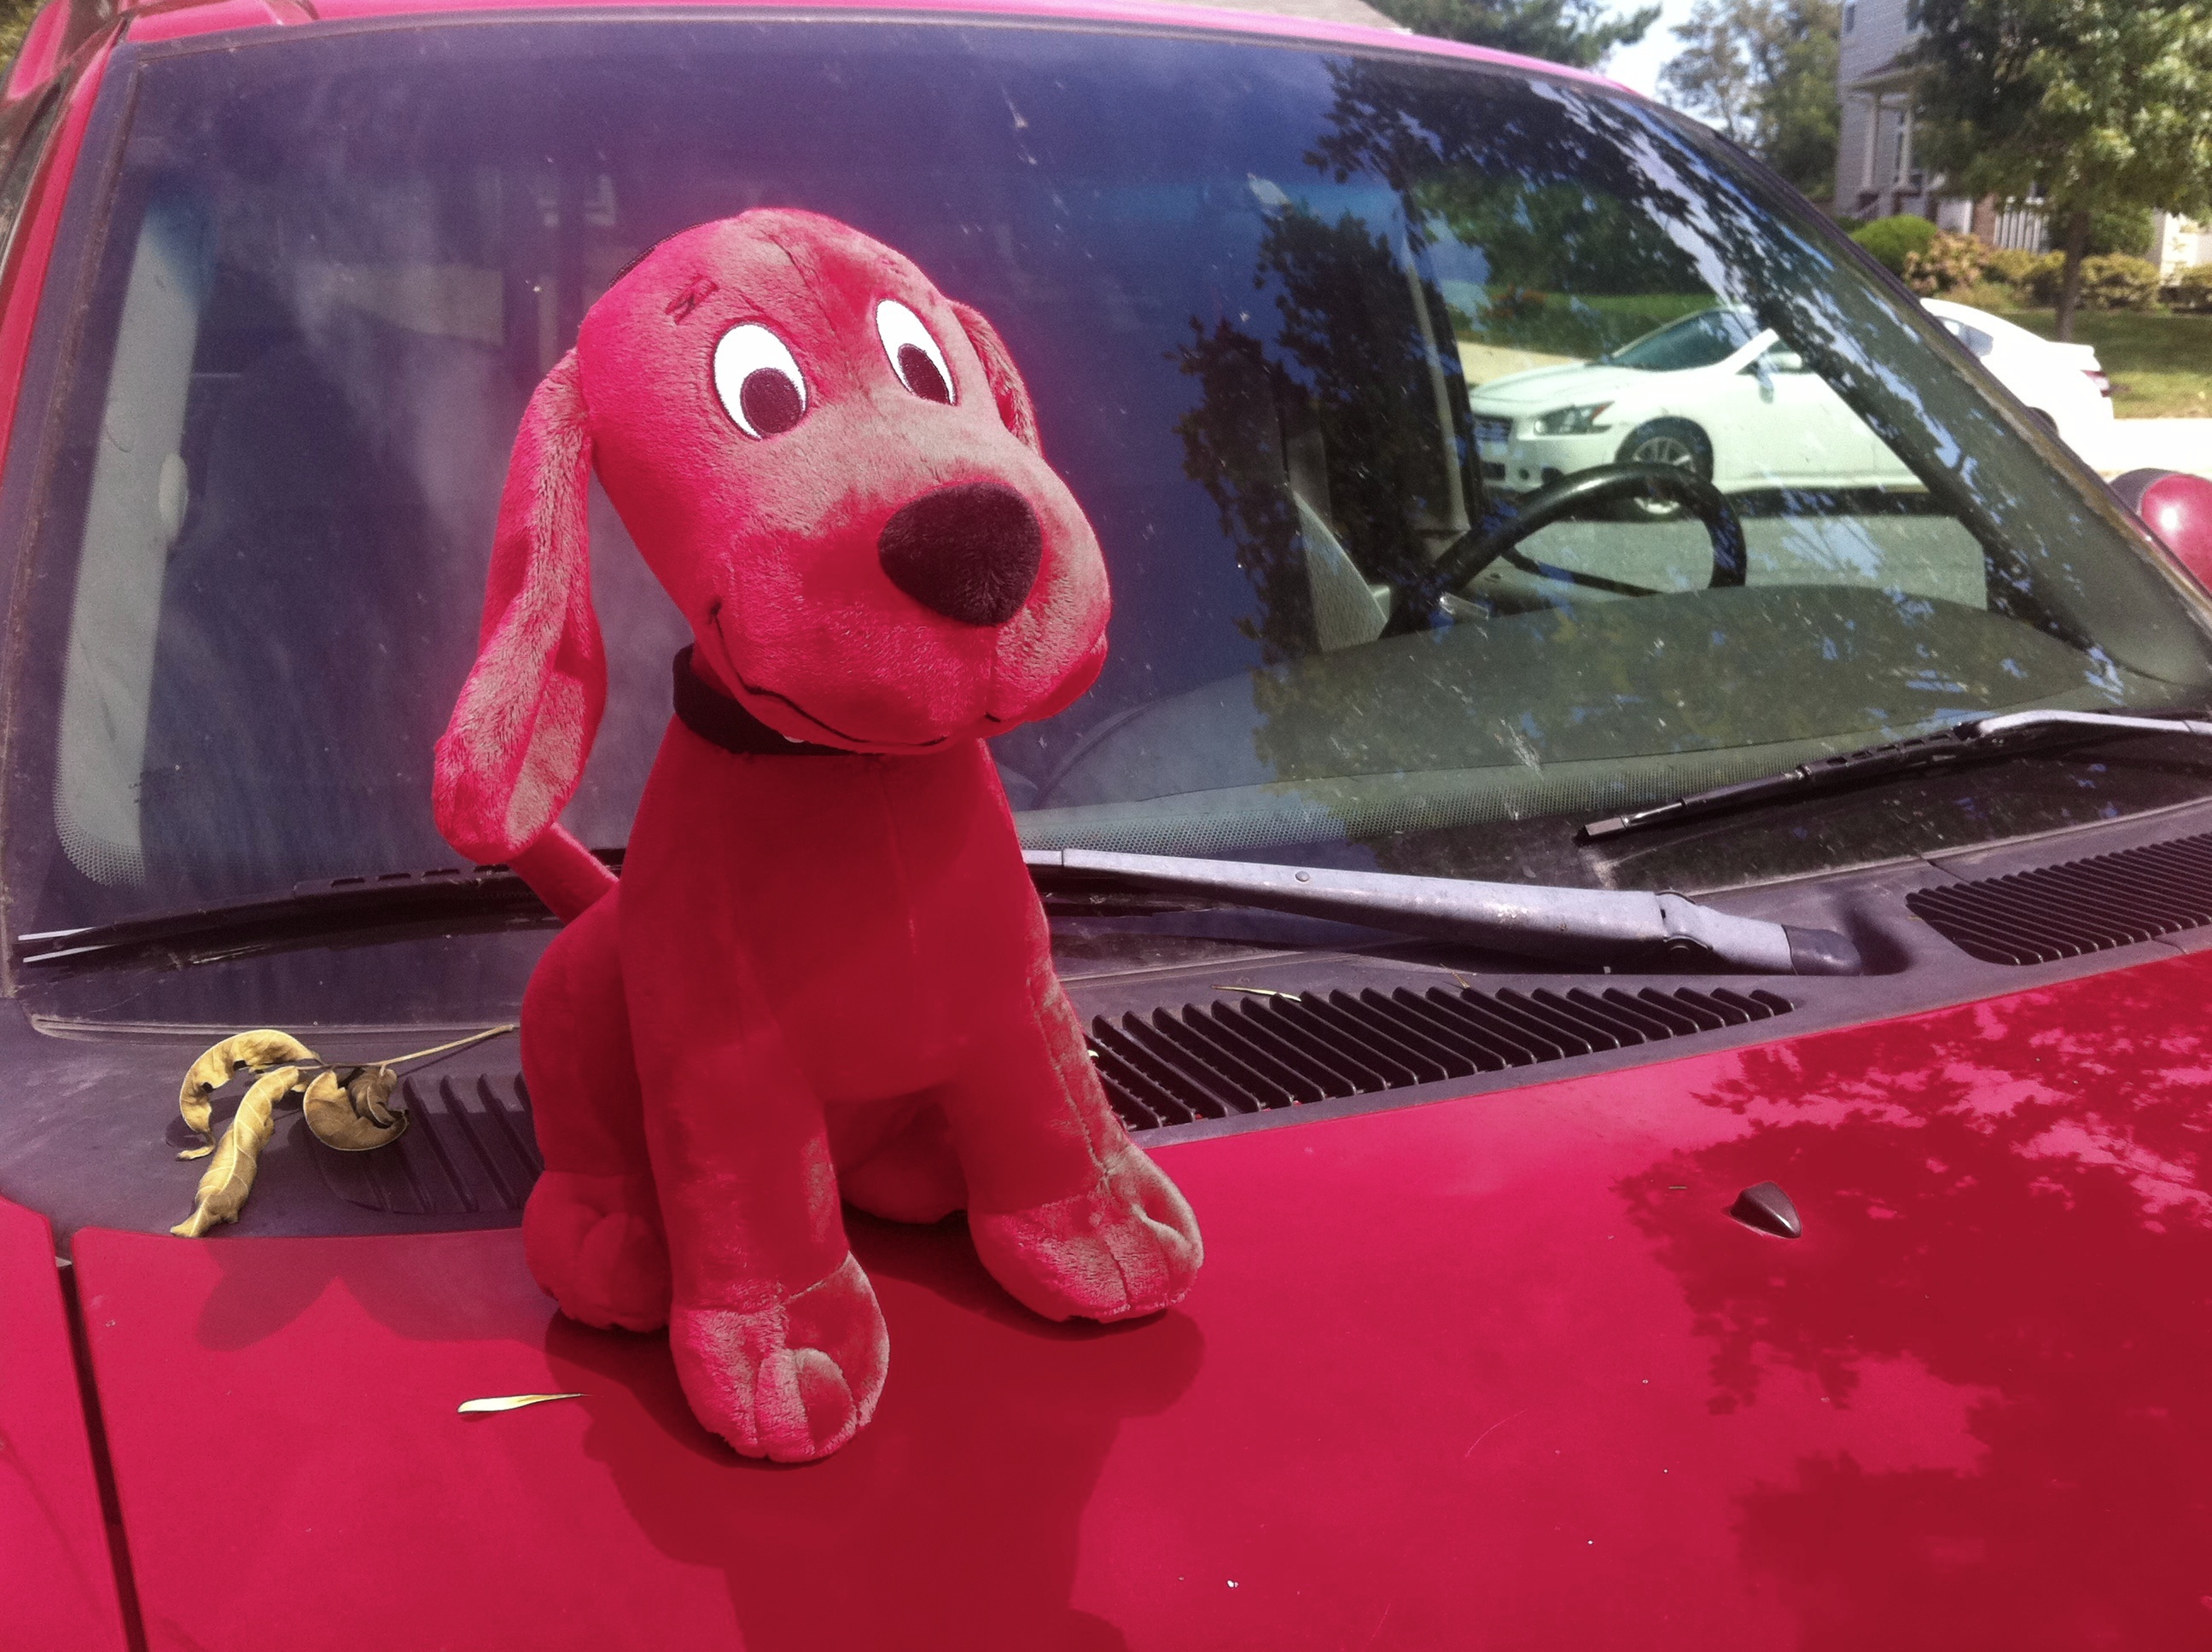
red, pink, material, odyssey